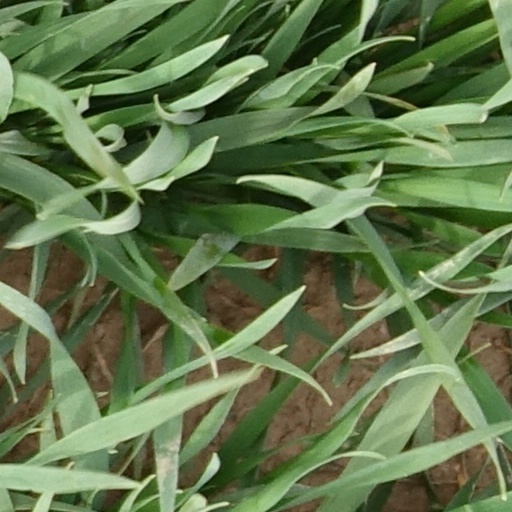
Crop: wheat